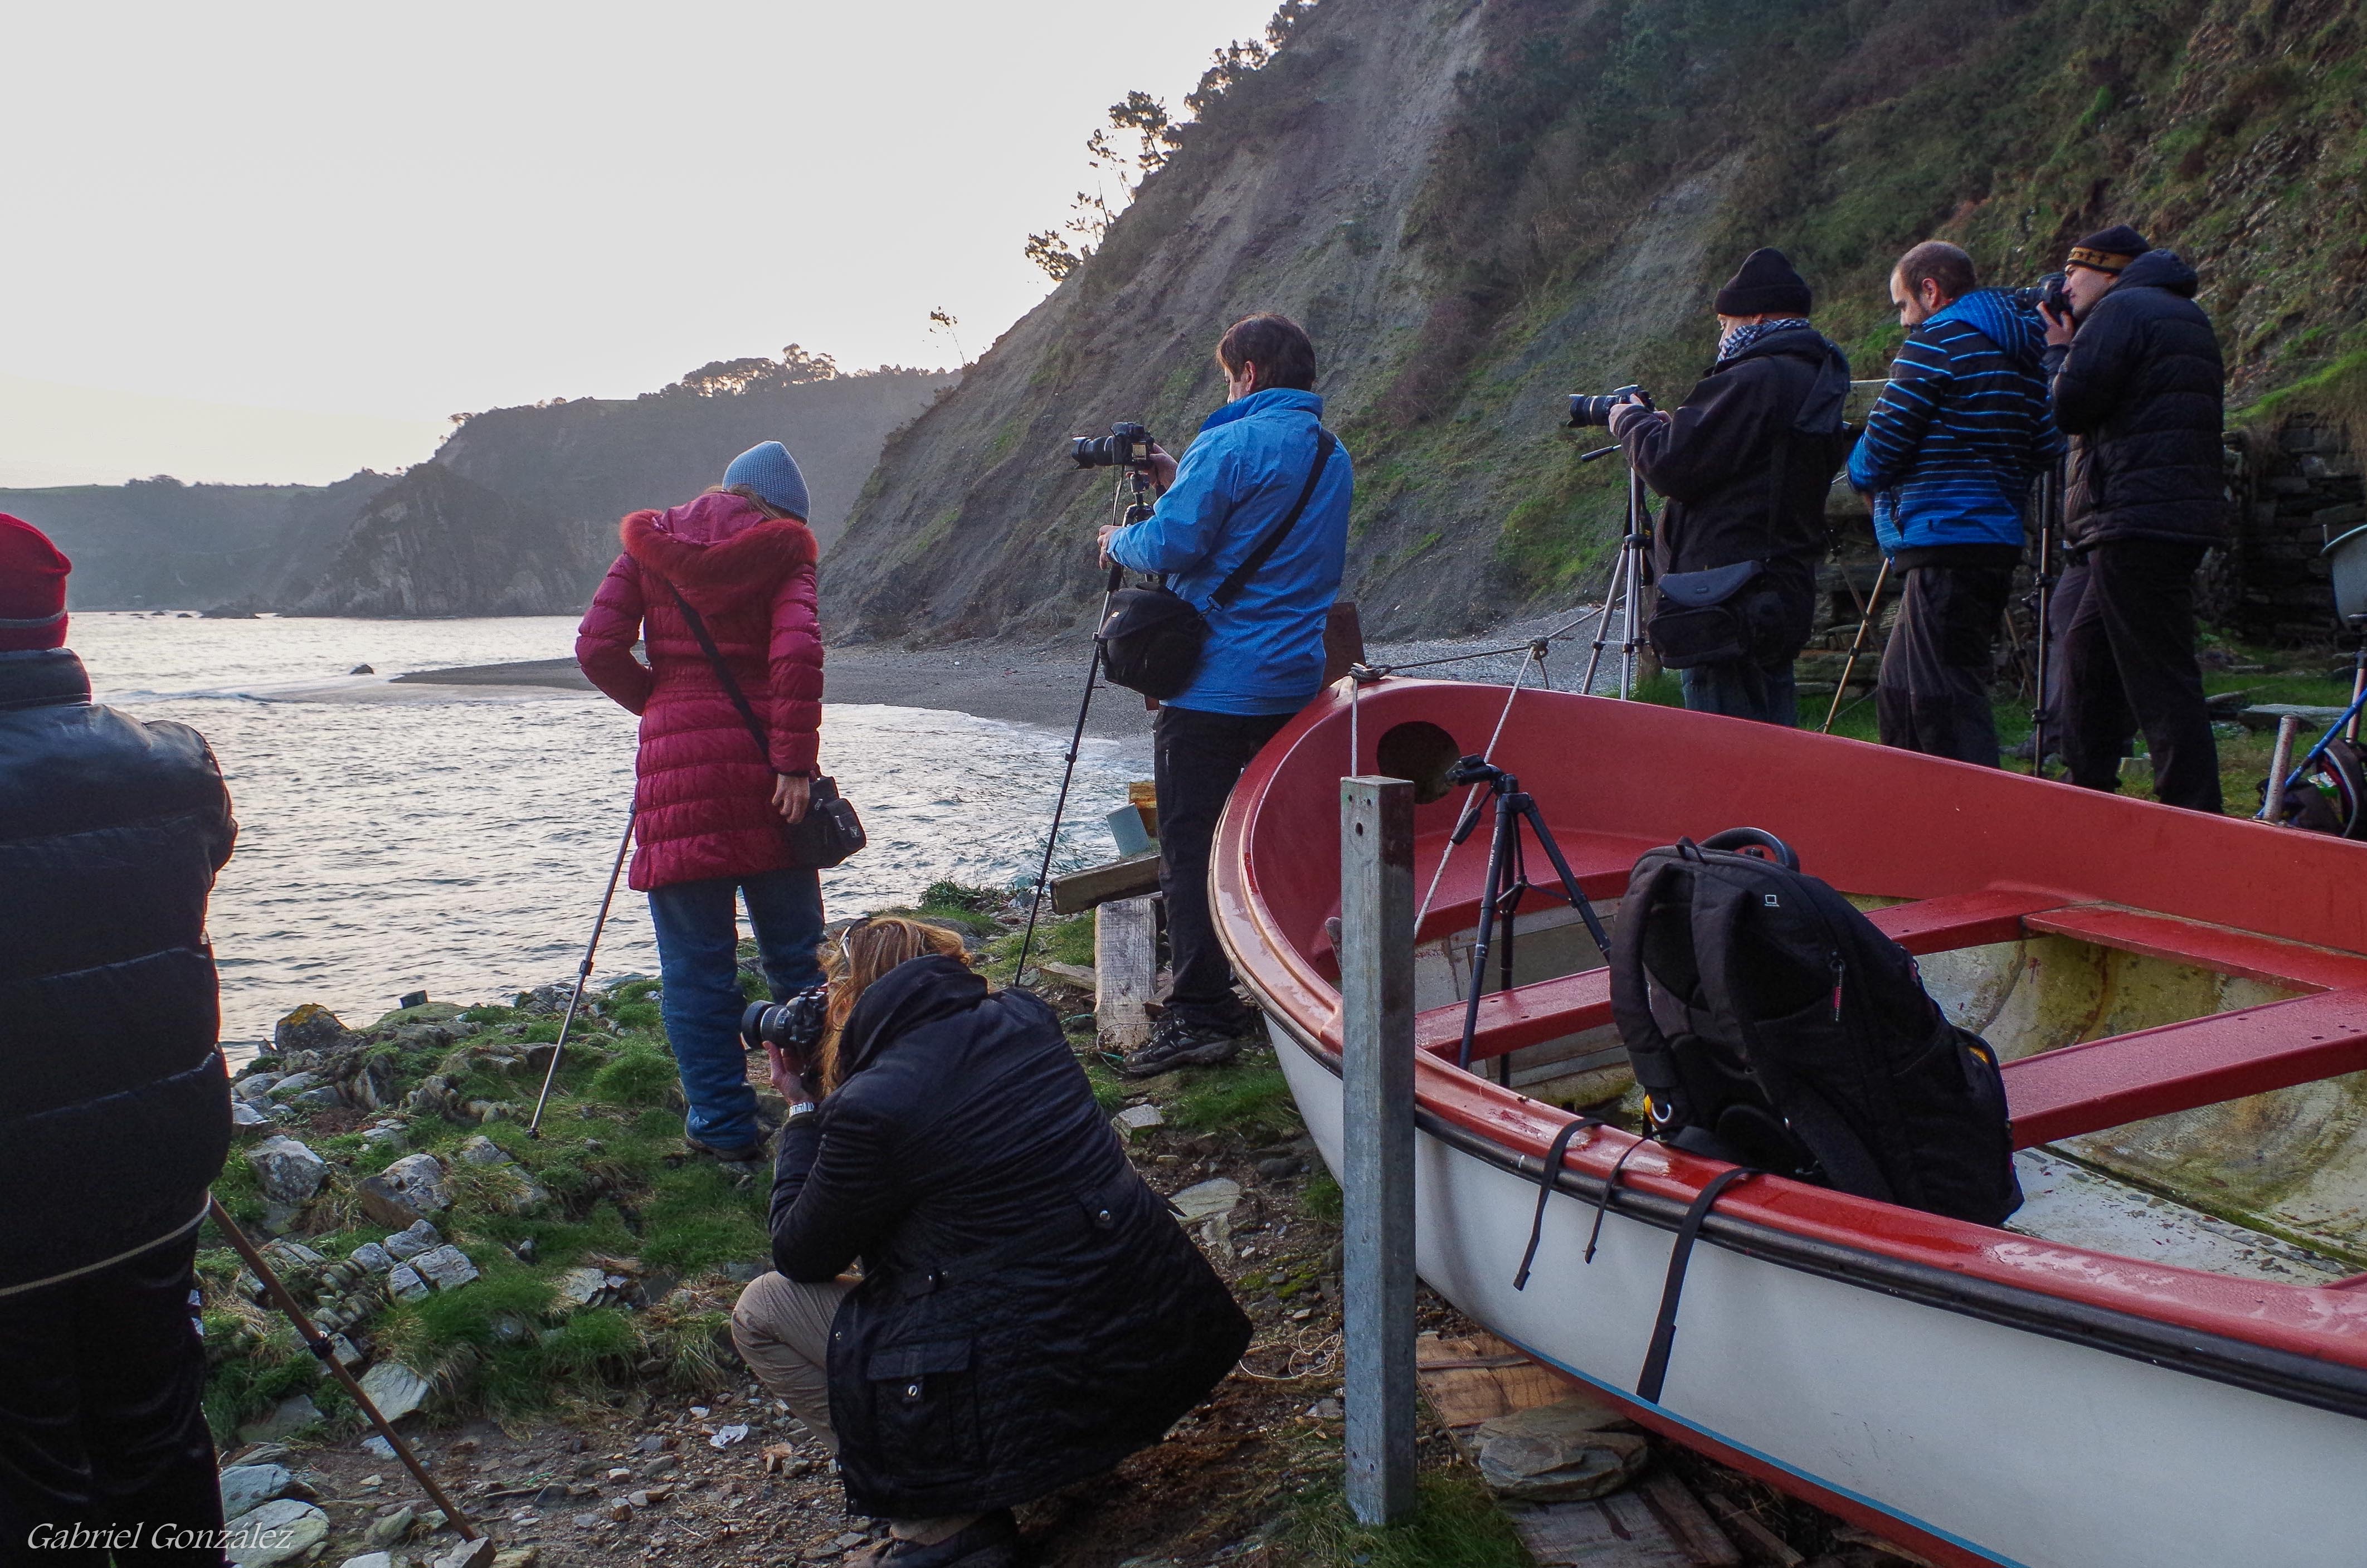
boat, canoe, vehicle, waterway, boating, xovesphoto, gphoto, novellanaprincipadodeasturiasespa a